Edward Wright (mathematician)

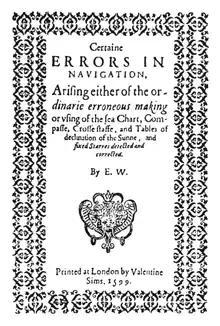
Title page of the first edition of Wright's "Certaine Errors in Navigation" (1599)

Edward Wright (baptised 8 October 1561; died November 1615) was an English mathematician and cartographer noted for his book "Certaine Errors in Navigation" (1599; 2nd ed., 1610), which for the first time explained the mathematical basis of the Mercator projection by building on the works of Pedro Nunes, and set out a reference table giving the linear scale multiplication factor as a function of latitude, calculated for each minute of arc up to a latitude of 75°. This was in fact a table of values of the integral of the secant function, and was the essential step needed to make practical both the making and the navigational use of Mercator charts.